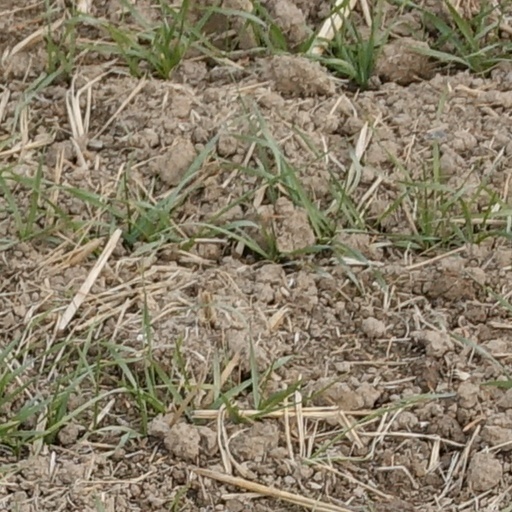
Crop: wheat